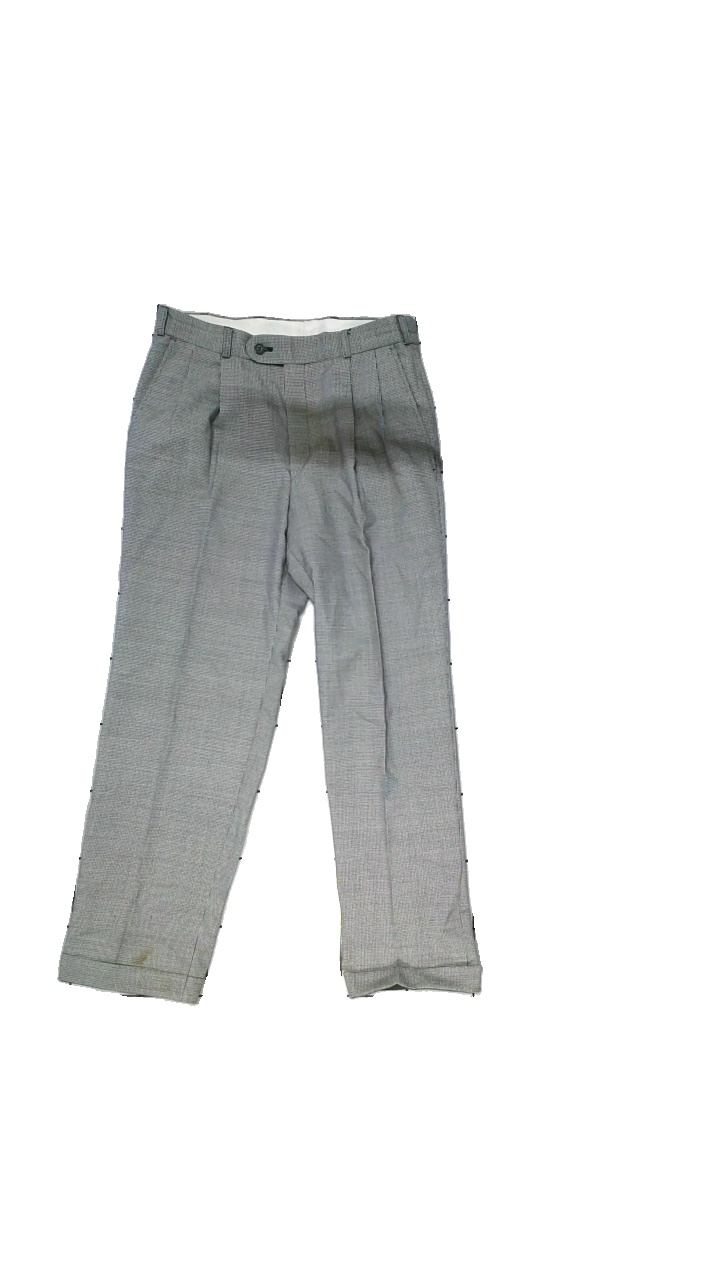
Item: Trousers (Men)
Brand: Missing
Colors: Black, White
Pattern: Other
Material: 55% polyester, 45% wool
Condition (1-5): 4
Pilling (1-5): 5
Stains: Minor
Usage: Reuse
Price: <50